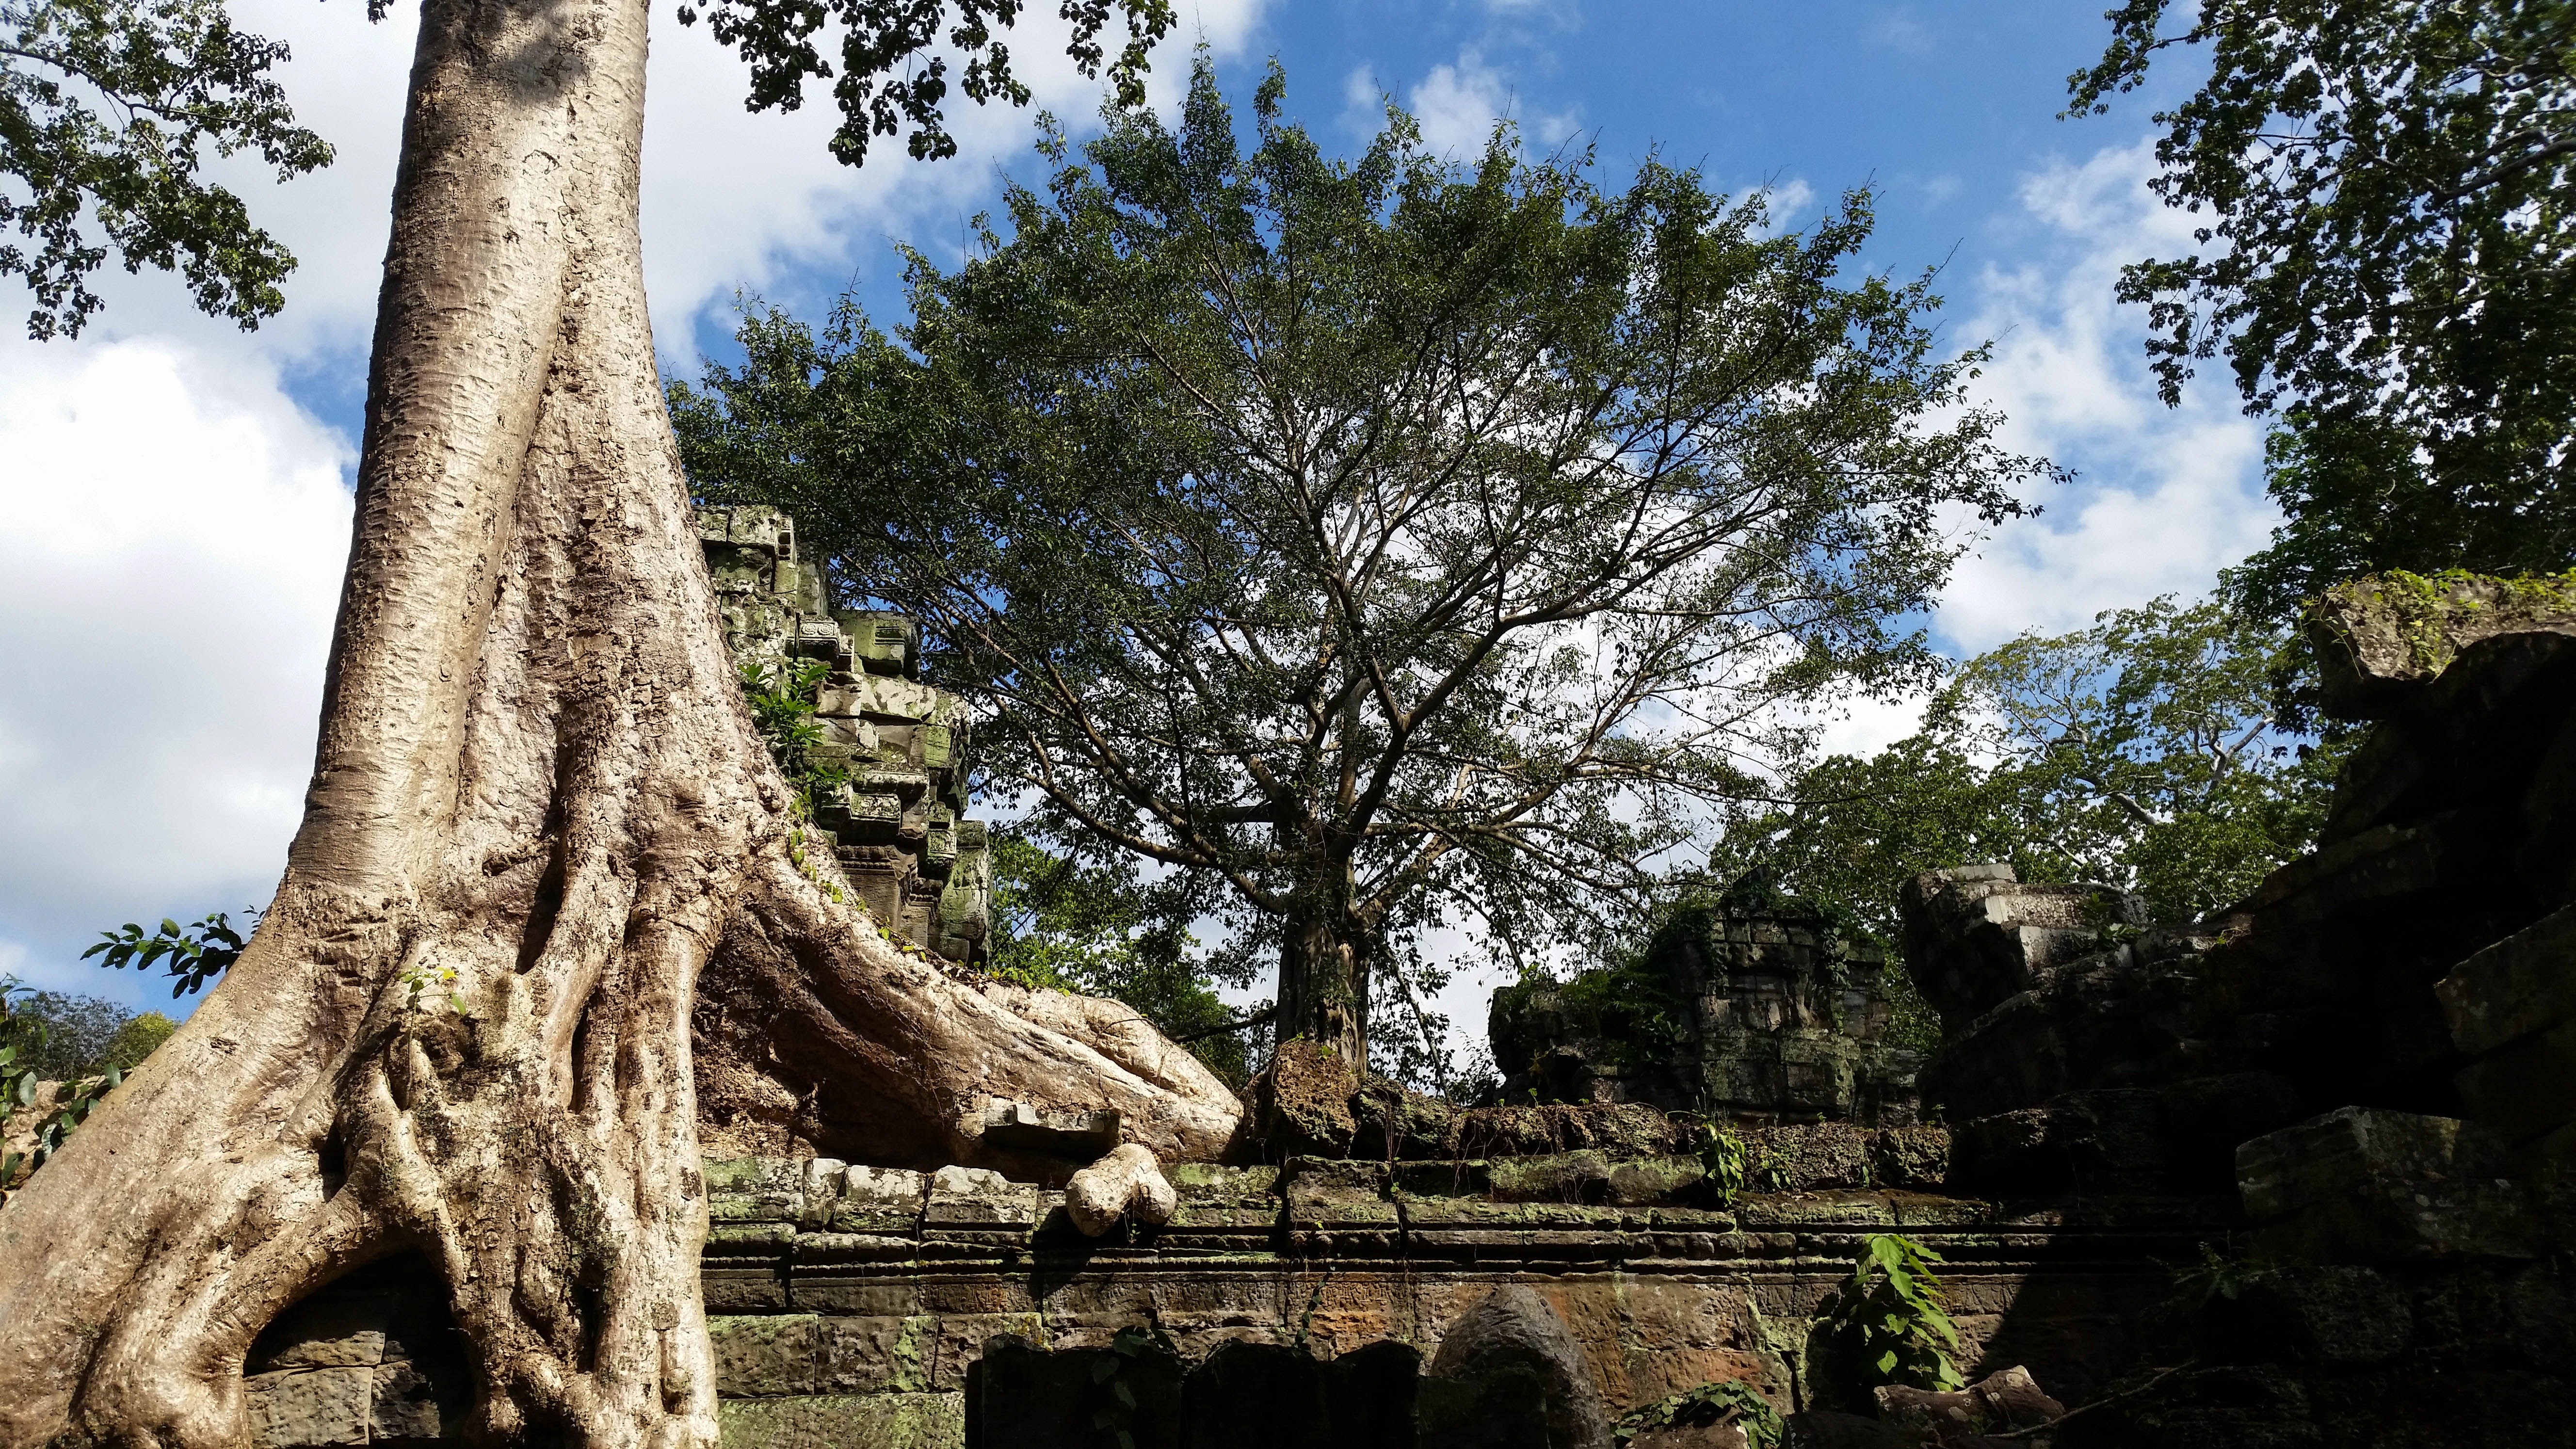
tree, plant, flower, jungle, asia, botany, garden, root, temple, cambodia, history, angkor, temple complex, woody plant, ta prohm